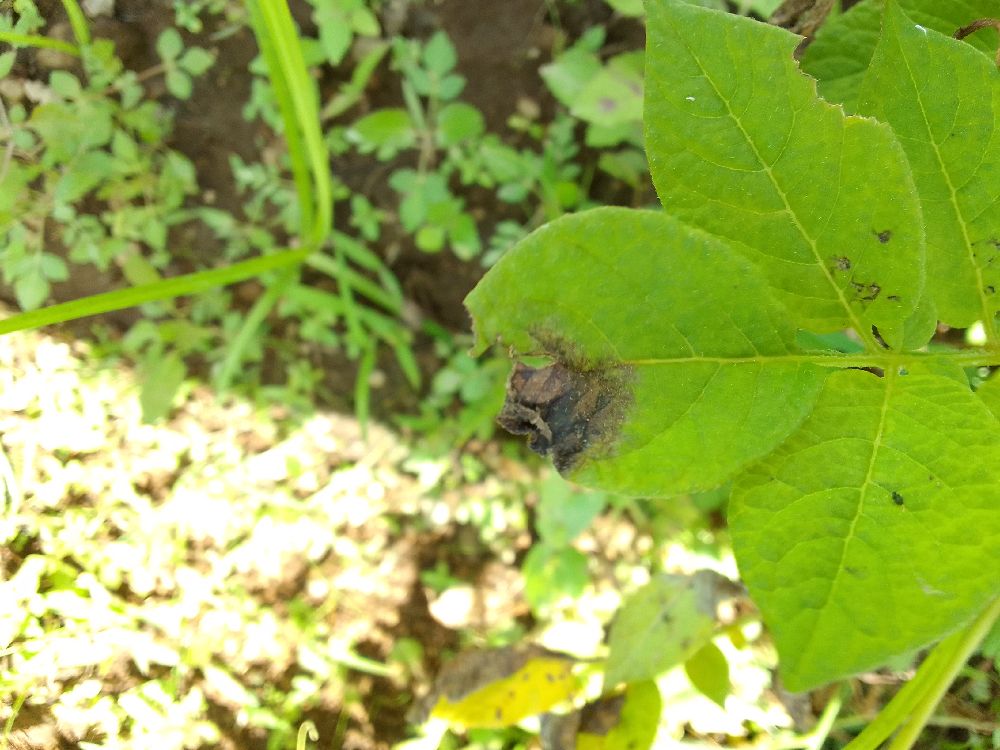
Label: Late blight